Ban (title)

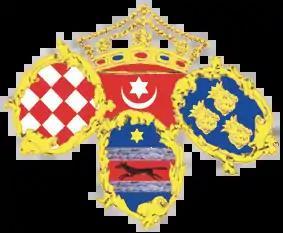
Ban of Croatia's standard

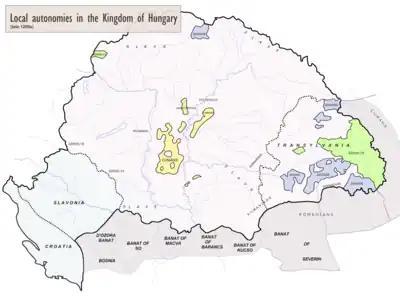
Banates of the Kingdom of Hungary on the southern borderlands

The earliest mentioned Croatian ban was Pribina in the 10th century, followed by Godemir (969–995), Gvarda or Varda (c. 995–1000), Božeteh (c. 1000–1030), Stjepan Praska (c. 1035–1058), Gojčo (c. 1060–1069), and later Dmitar Zvonimir (c. 1070–1075) and possibly Petar Snačić (c. 1075–1091) who would become the last native Croatian king.